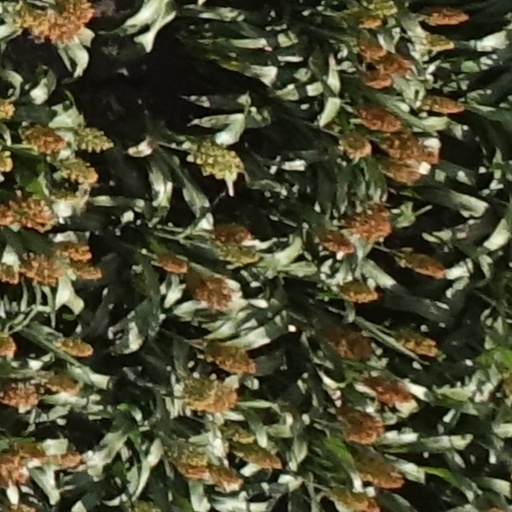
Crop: sorghum